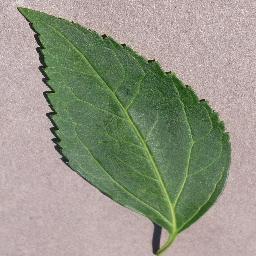
Label: Cherry___healthy